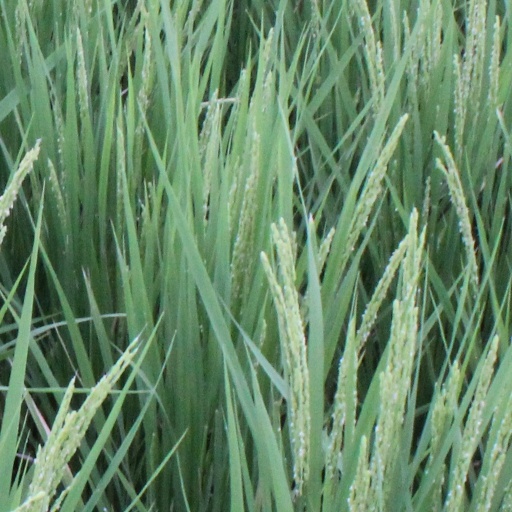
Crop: rice